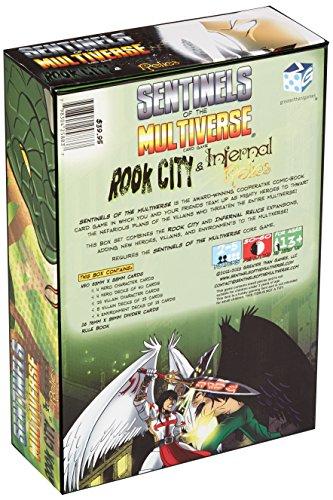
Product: Sentinels of The Multiverse: Rook City and Infernal Relics
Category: Toys & Games | Games & Accessories | Card Games
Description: This contains two expansions to Sentinels of the Multiverse.
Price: $34.98
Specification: ProductDimensions:11.5x7.5x3.2inches|ItemWeight:2.95pounds|ShippingWeight:2.95pounds(Viewshippingratesandpolicies)|DomesticShipping:ItemcanbeshippedwithinU.S.|InternationalShipping:ThisitemcanbeshippedtoselectcountriesoutsideoftheU.S.LearnMore|ASIN:B00HEOZU5U|Itemmodelnumber:SOTM-RCIR|Manufacturerrecommendedage:13-15years